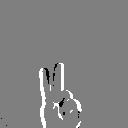
ASL letter: v